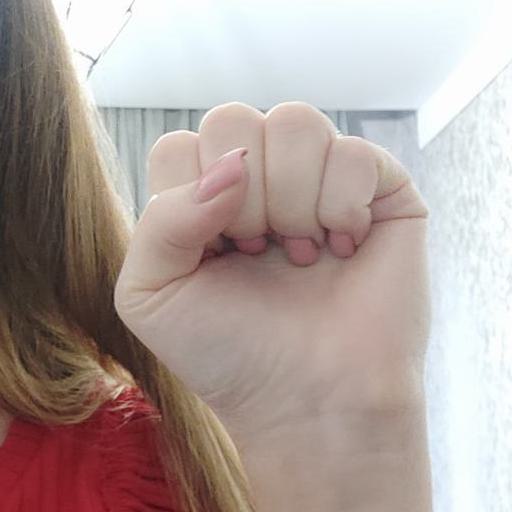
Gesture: fist